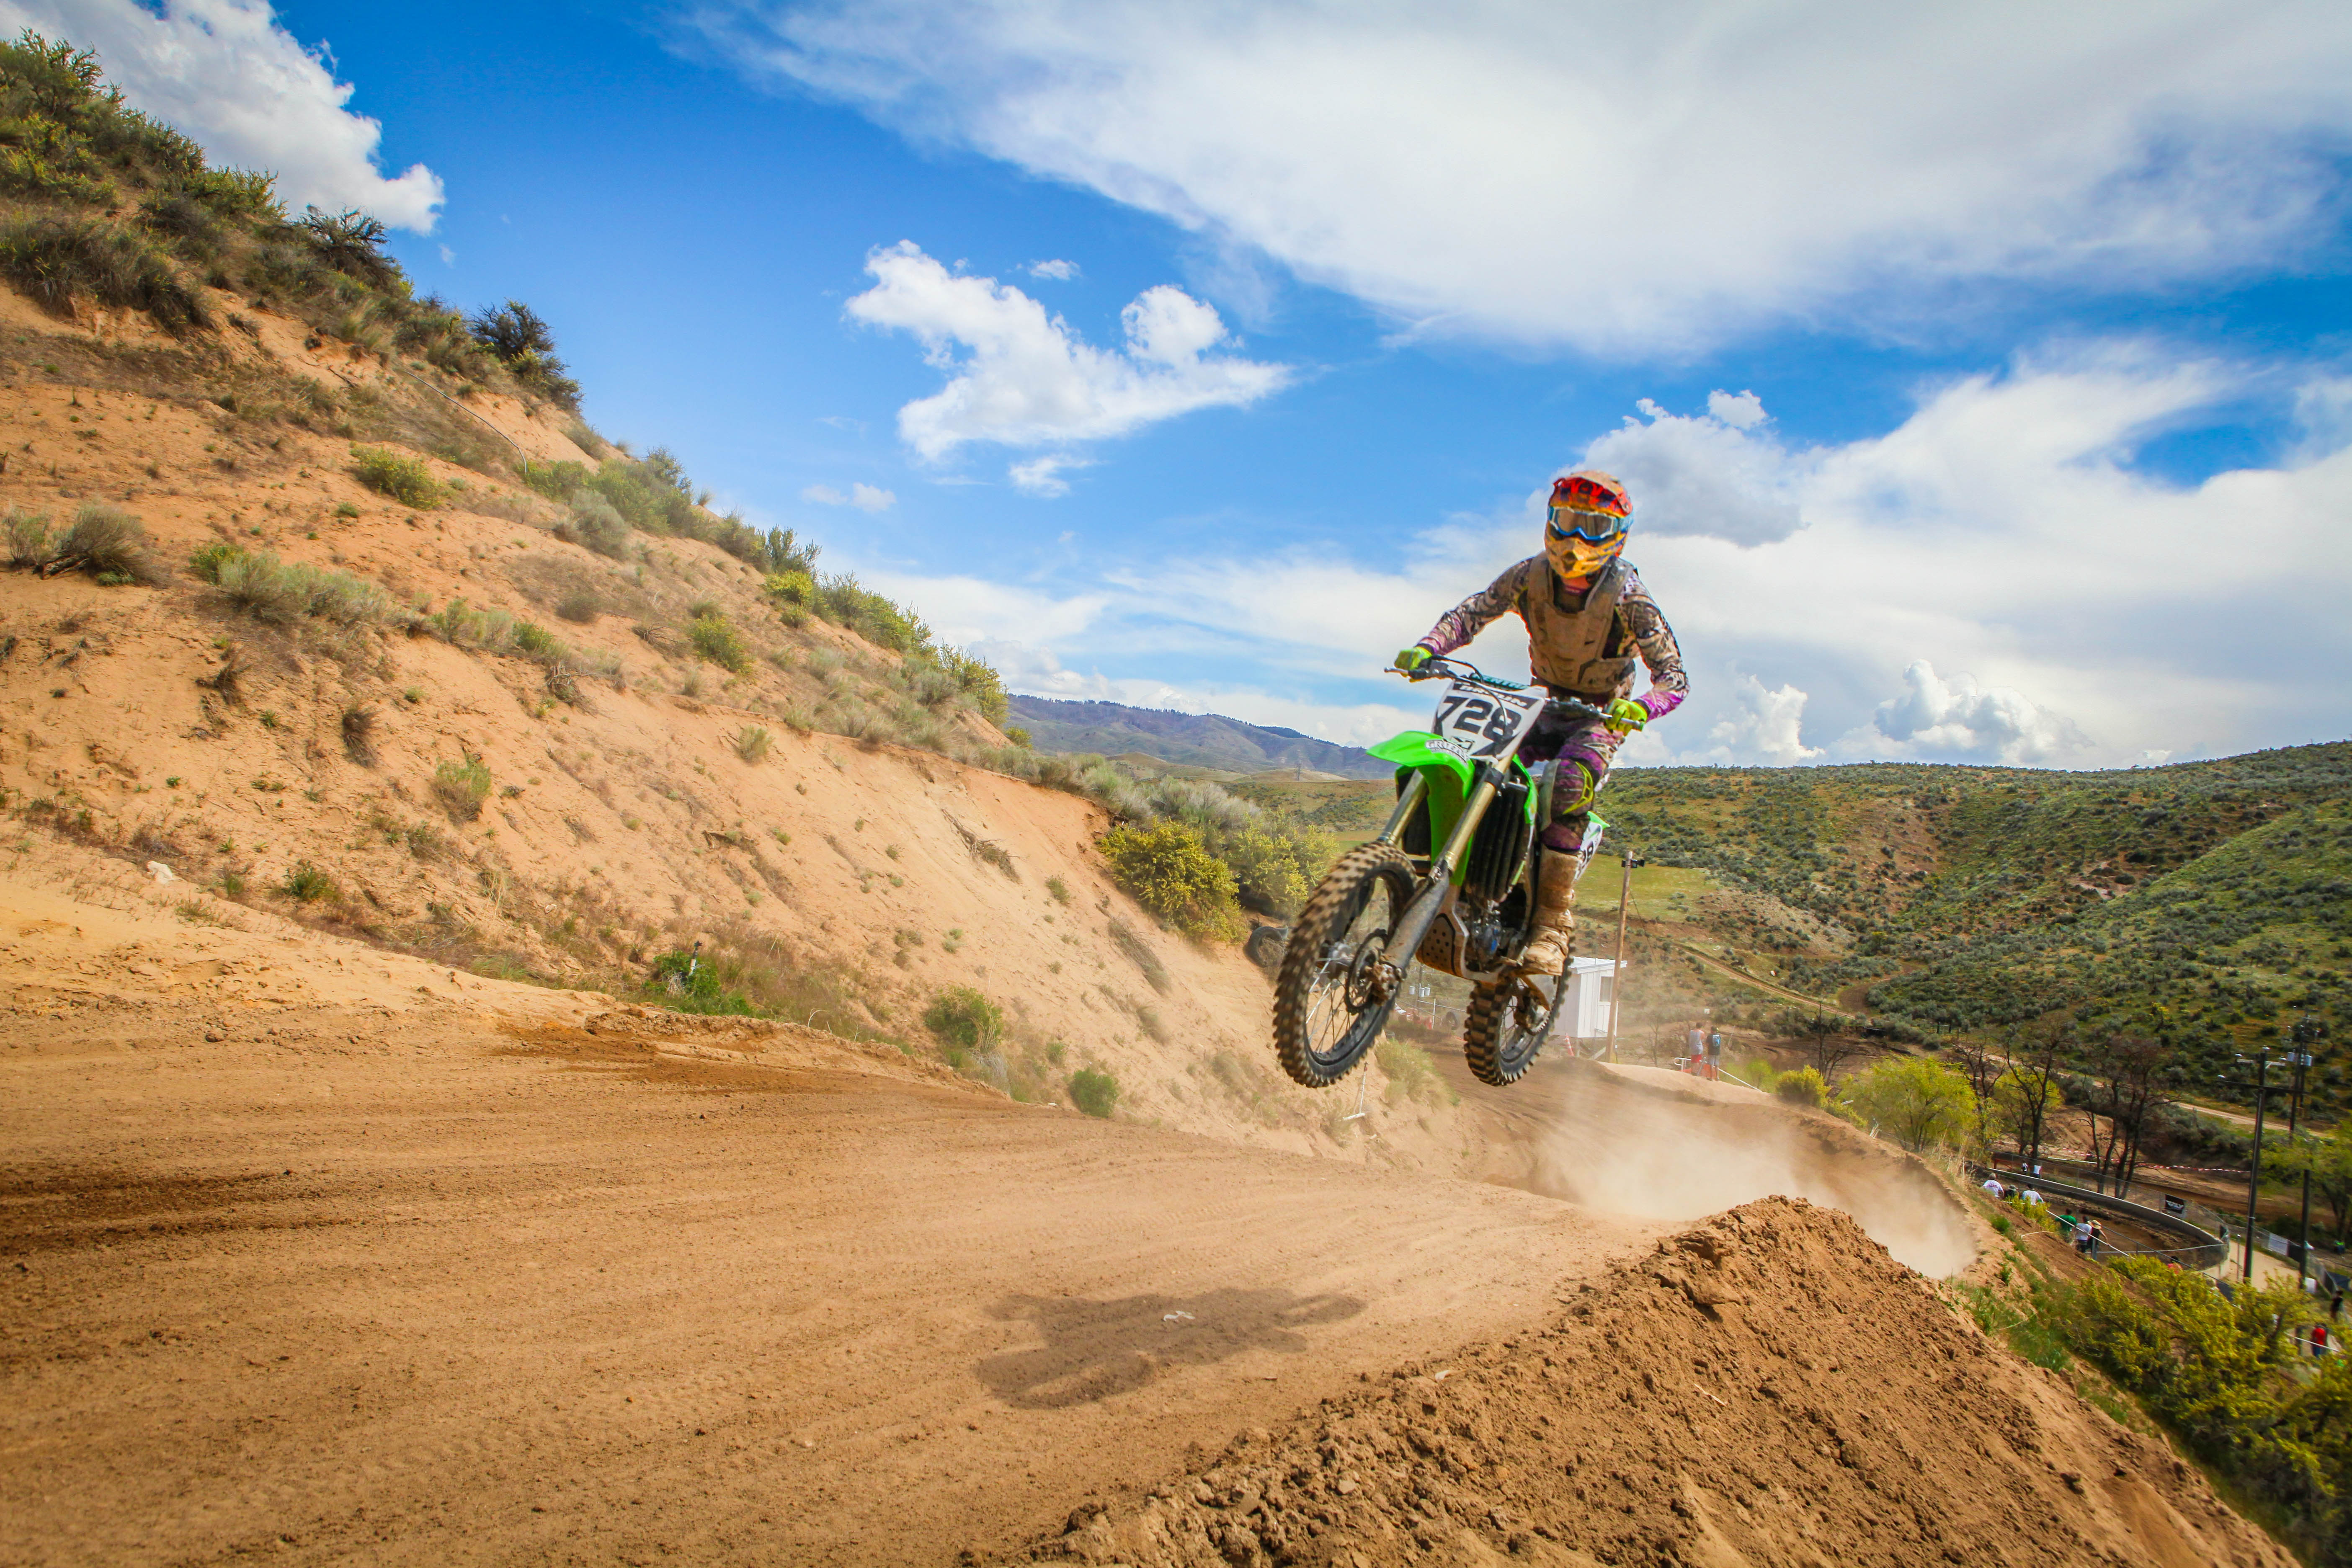
person, trail, sport, bicycle, bike, dirt road, vehicle, motorcycle, motocross, action, soil, dust, extreme, extreme sport, motorbike, mountain bike, outdoors, cycling, race, competition, sports, offroad, biker, freeride, mountain biking, dirt bike, cycle sport, downhill mountain biking